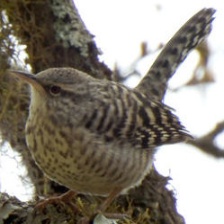
Species: FASCIATED WREN
Scientific name: CAMPYLORHYNCHUS FASCIATUS